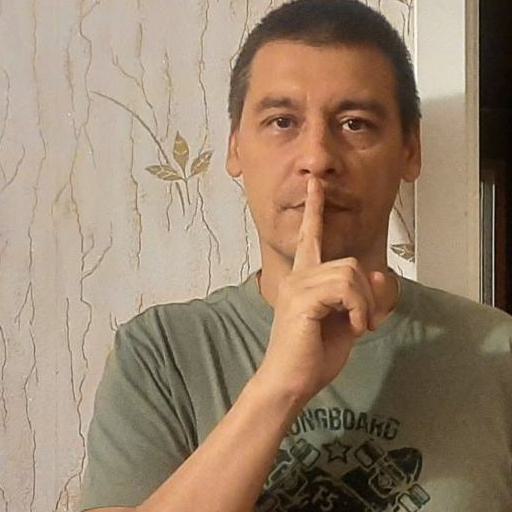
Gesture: mute